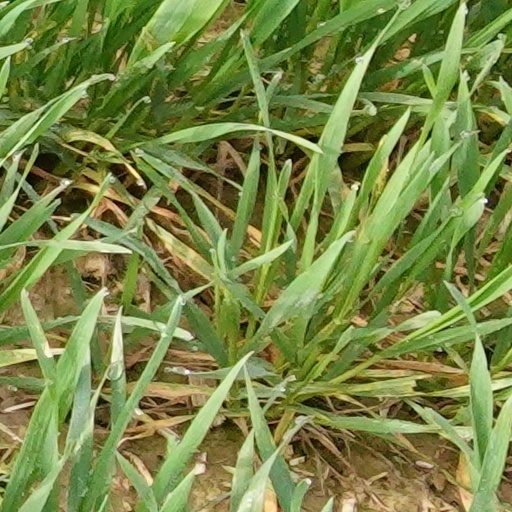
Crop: wheat